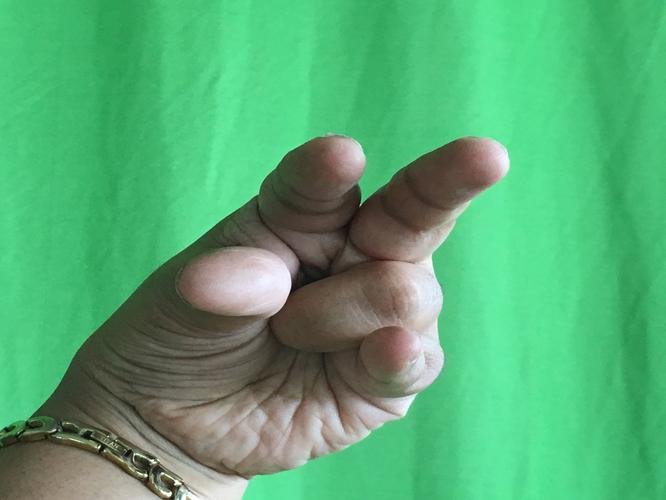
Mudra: Kangulam
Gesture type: single_hand